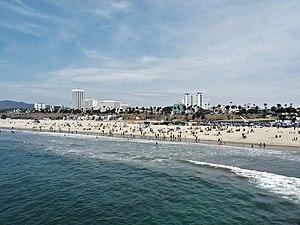
La jetée de Santa Monica est une grande jetée à double articulation située au pied de l'avenue du Colorado à Santa Monica dans le comté de Los Angeles, en Californie.